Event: Hurricane Matthew
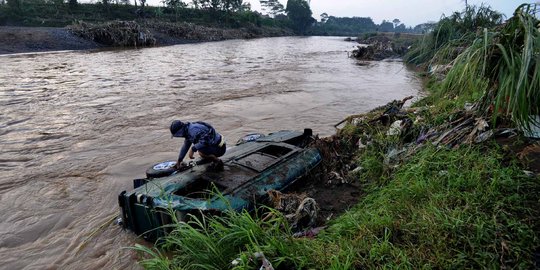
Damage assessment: damage